Jiaozuo railway station

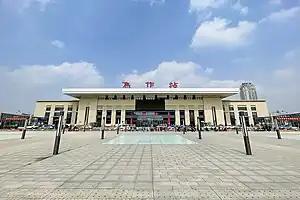
South station building

Jiaozuo railway station is a station on the Xinxiang–Yueshan railway and the Zhengzhou–Jiaozuo intercity railway in Jiaozuo, Henan.